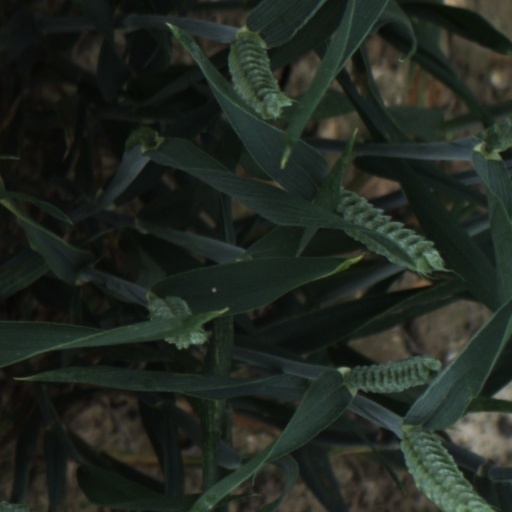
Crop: wheat